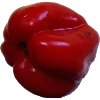
Label: Pepper Red 1